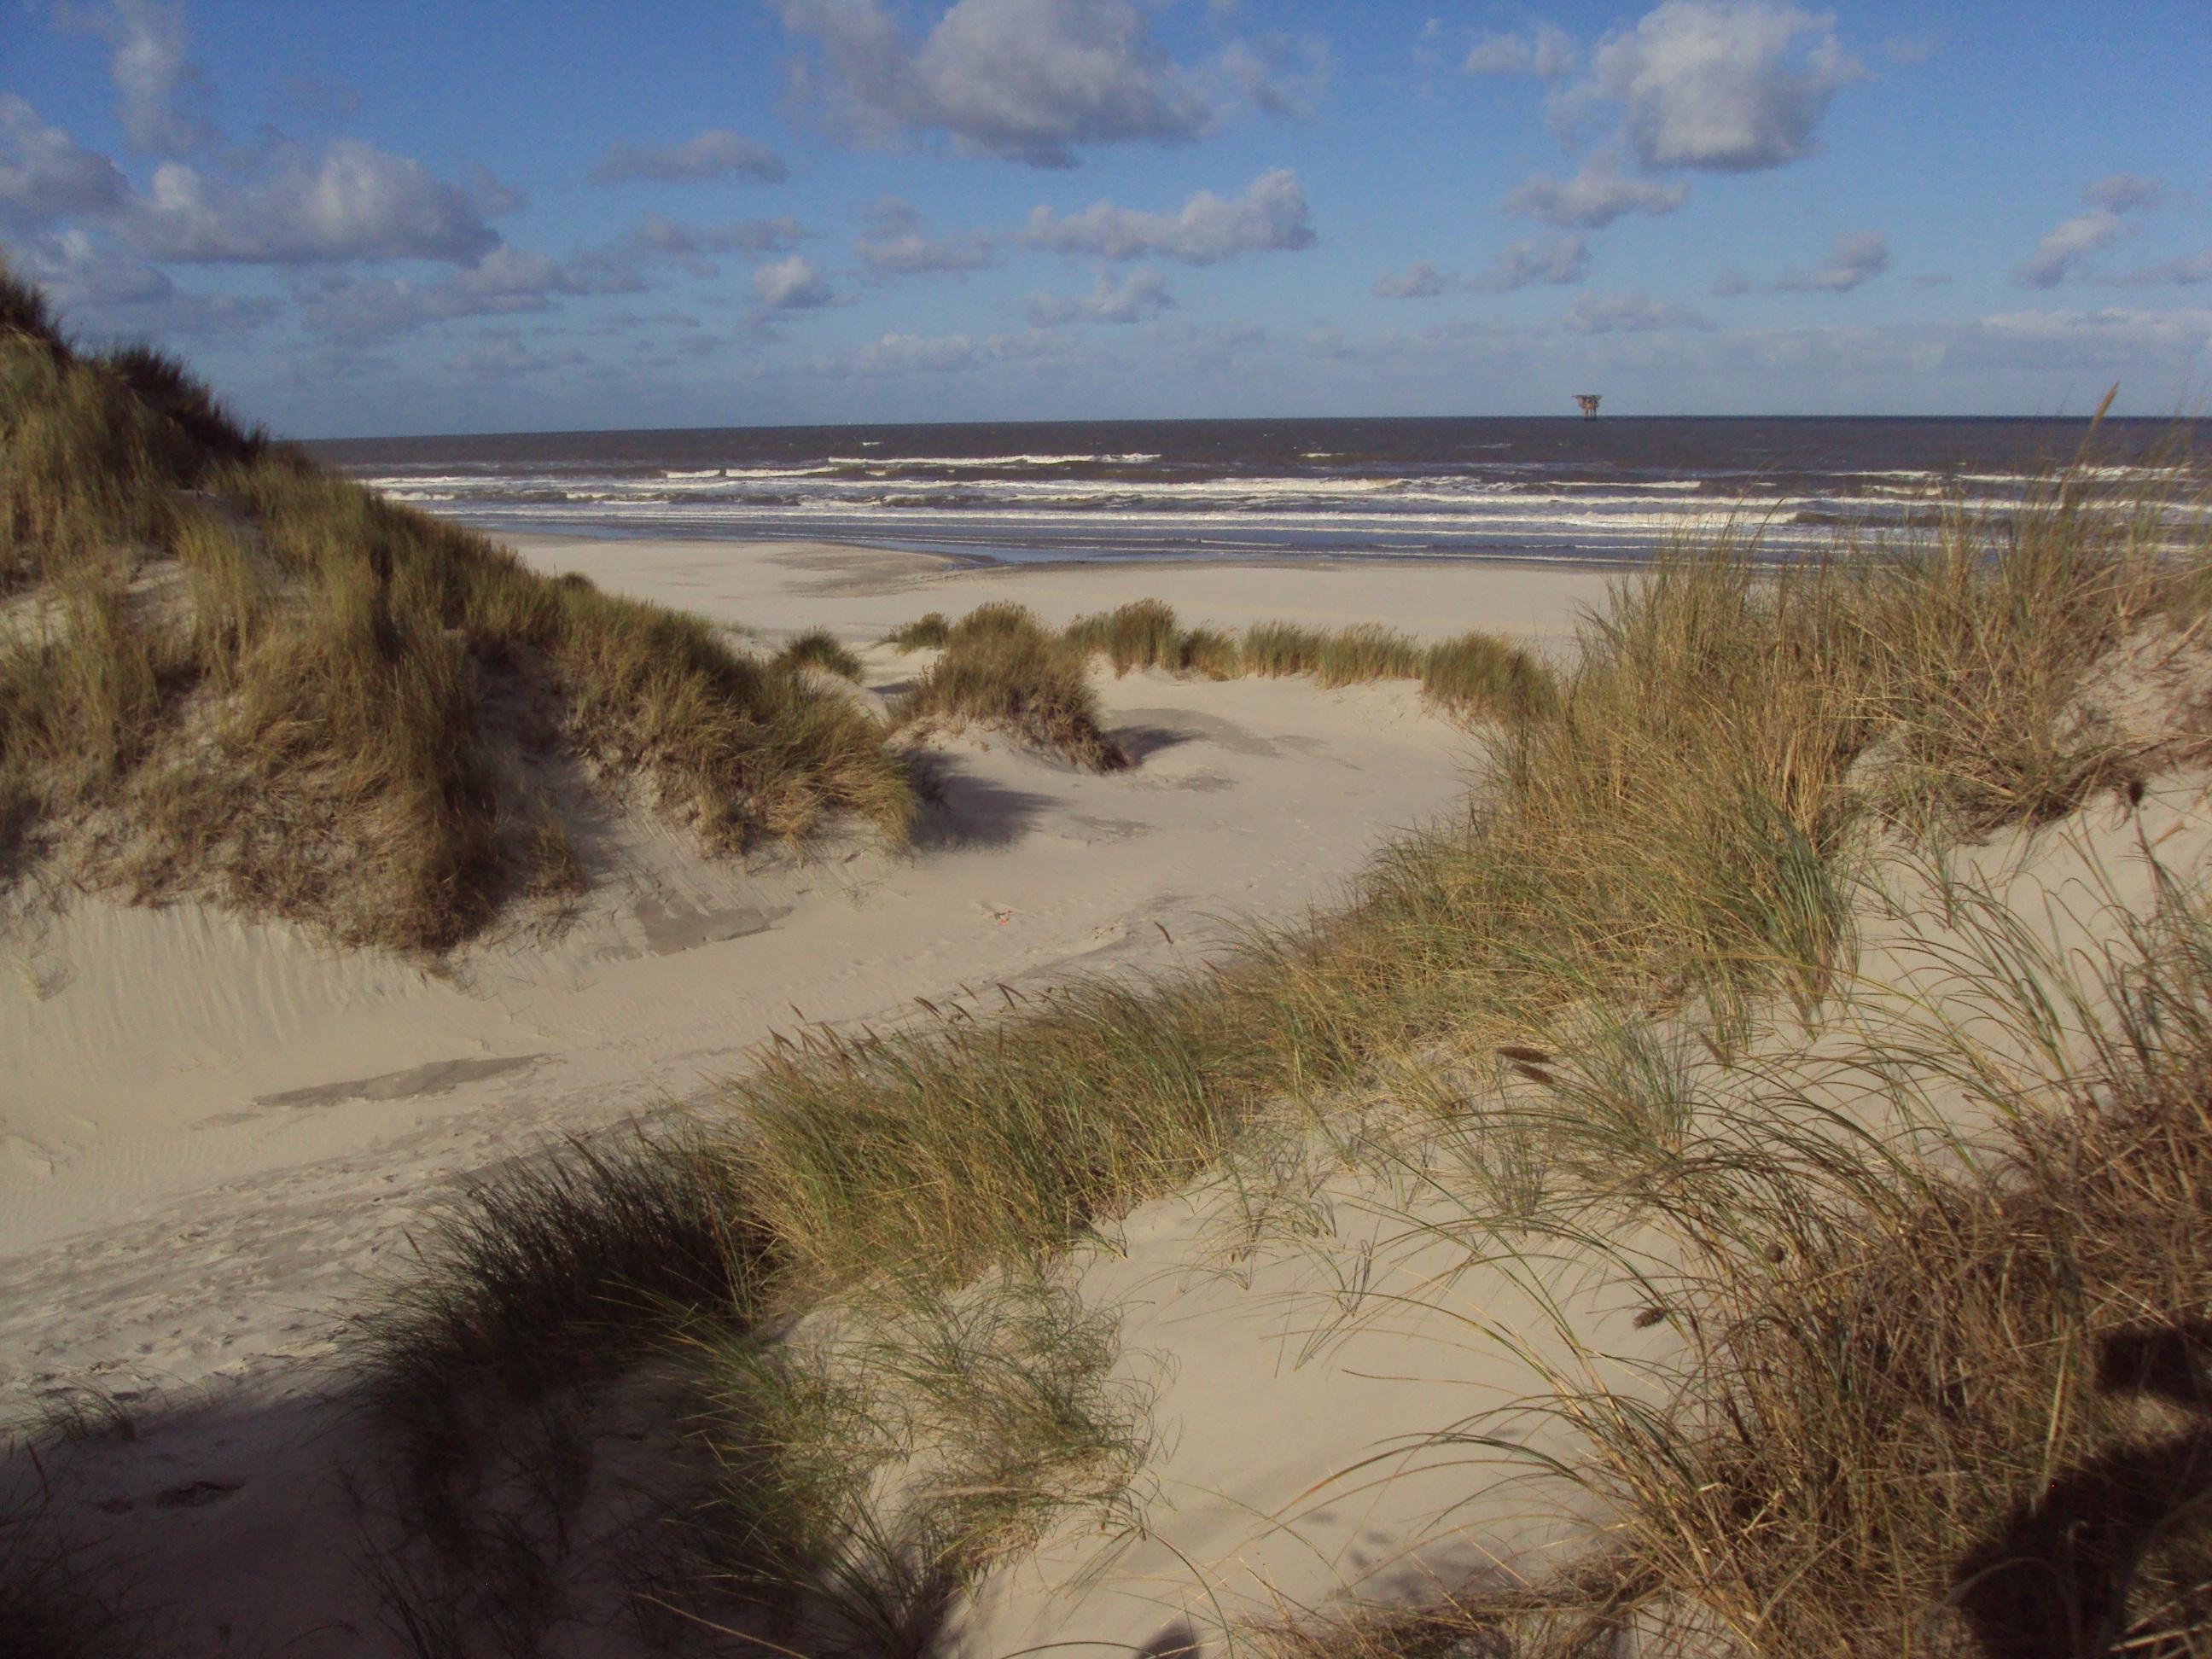
beach, landscape, sea, coast, sand, ocean, dune, shore, wave, cliff, terrain, material, body of water, dunes, badlands, wetland, habitat, landform, ameland, natural environment, geographical feature, aeolian landform